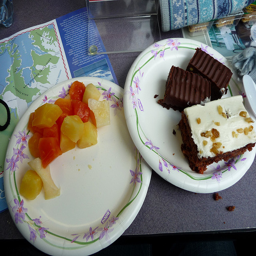
Paper plates hold fruit salad and two kinds of cake.
Two different plates, one of fruit, one of sweets.
Two plates with vegetables and desserts placed on each one
Two disposable plates with fruit and cake placed on a cluttered table
Two plates on a table with fruit and desert.